Phillippe Aumont

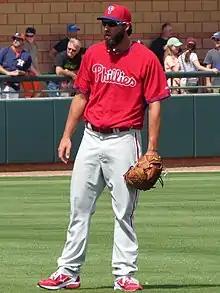
Aumont with the Phillies in 2013

On December 16, 2009, Aumont was traded to the Philadelphia Phillies along with Tyson Gillies and J. C. Ramírez for Cliff Lee.